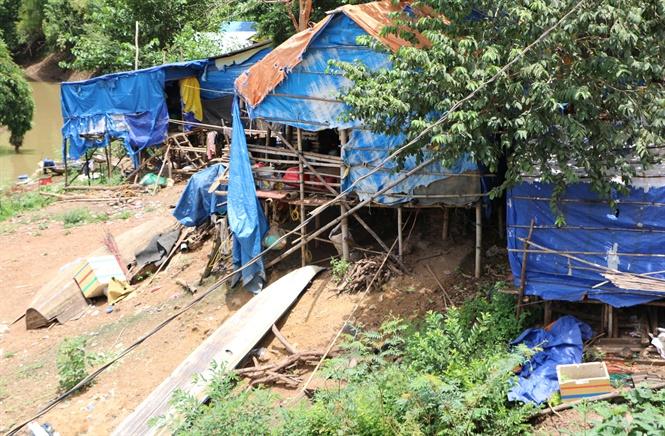
những lớp bạt màu xanh được phủ trên những căn nhà